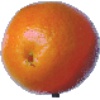
Label: tangelo